King of Sanhoku

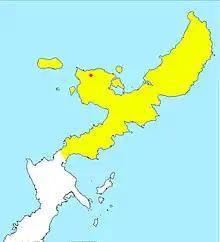
An approximate realm of the King of Sanhoku according to the "Chūzan Seikan", with the capital Nakijin indicated by a red circle.

Haneji Chōshū's "Chūzan Seikan" (1650), the first official history book of the Ryūkyū Kingdom, recorded the Okinawan perception of the day, with a limited contamination of Chinese records. According to the "Chūzan Seikan", Okinawa was split into three during the reign of King Tamagusuku (traditional dates: 1314–1337) and was later "re-unified" by King Shō Hashi in 1422. Modern historians question this narrative, favoring a progressive view of history, in which numerous chiefdoms were gradually unified into a kingdom.